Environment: real
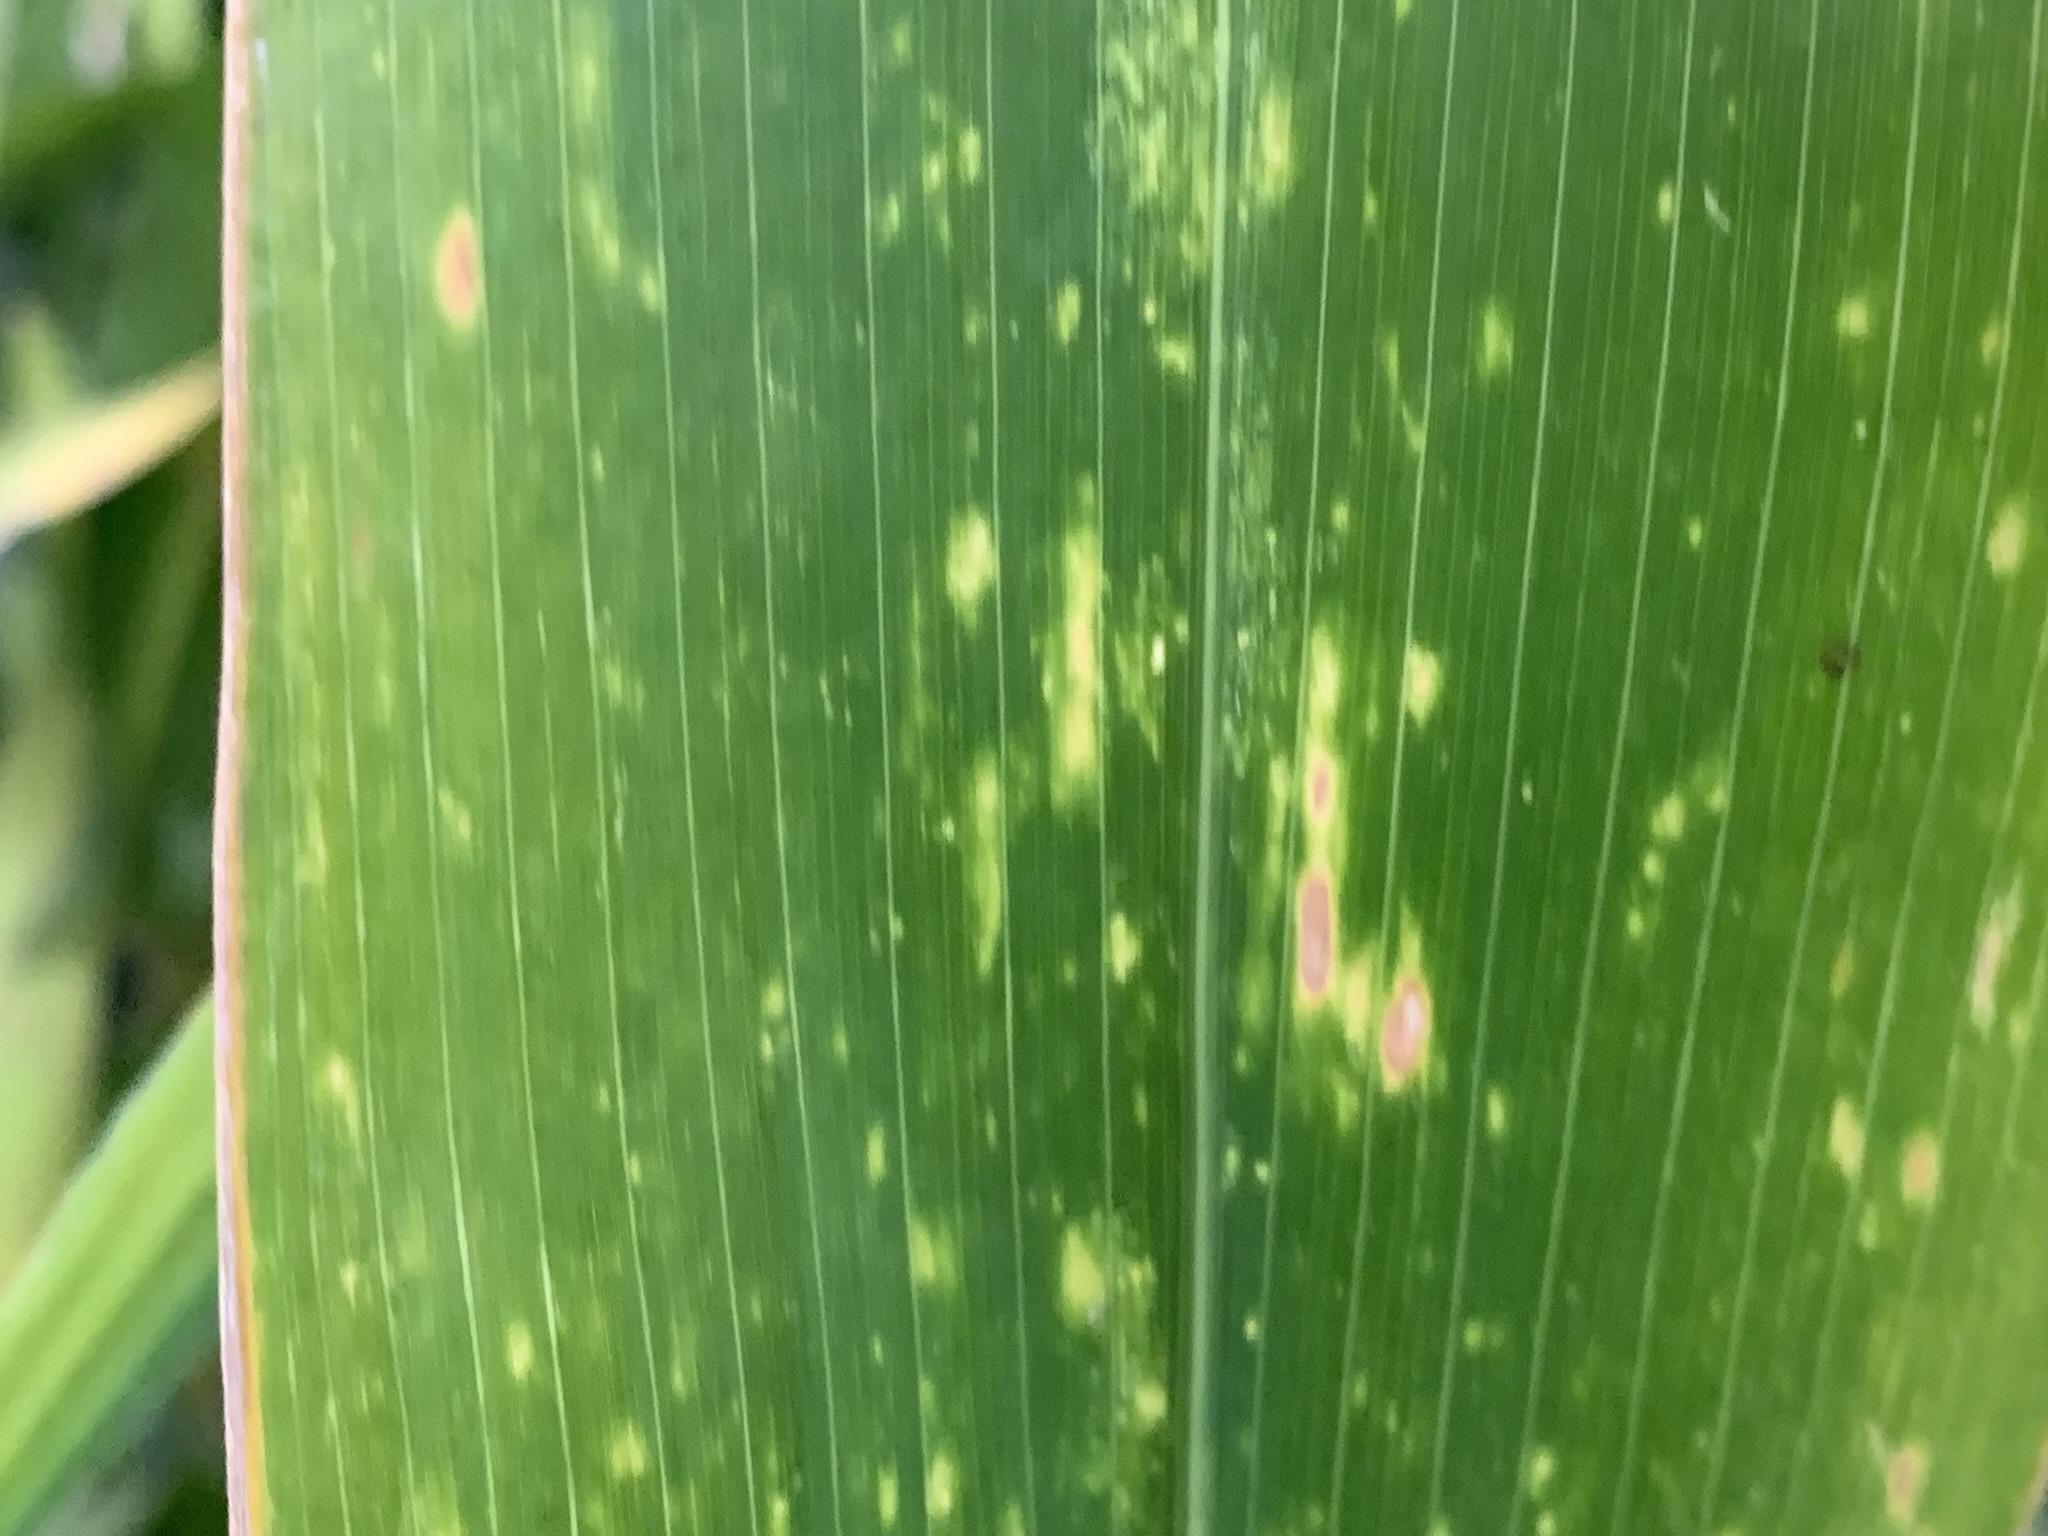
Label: lethal_necrosis